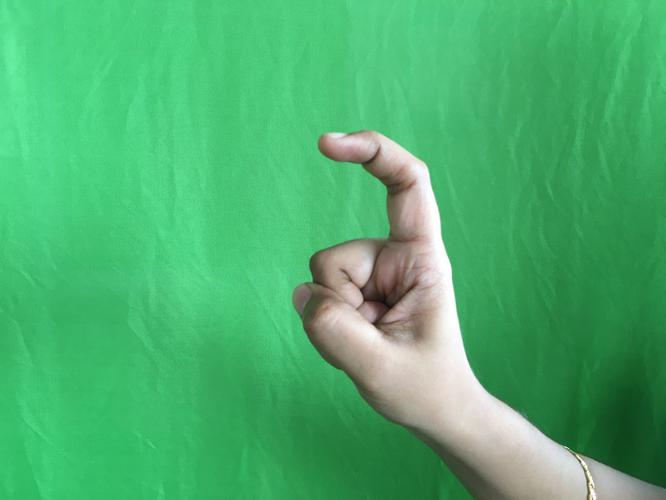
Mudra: Tamarachudam
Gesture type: single_hand